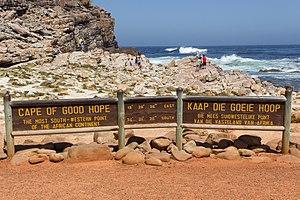
Le cap de Bonne-Espérance est un promontoire rocheux sur la côte atlantique de l'Afrique du Sud, à l'extrémité de la péninsule du Cap située au sud de la ville du Cap et qui ferme à l'ouest la False Bay. Ce promontoire rocheux se termine à Cape Point, à 2 km du cap de Bonne-Espérance proprement dit. C'est une réserve naturelle parcourue de sentiers côtiers.